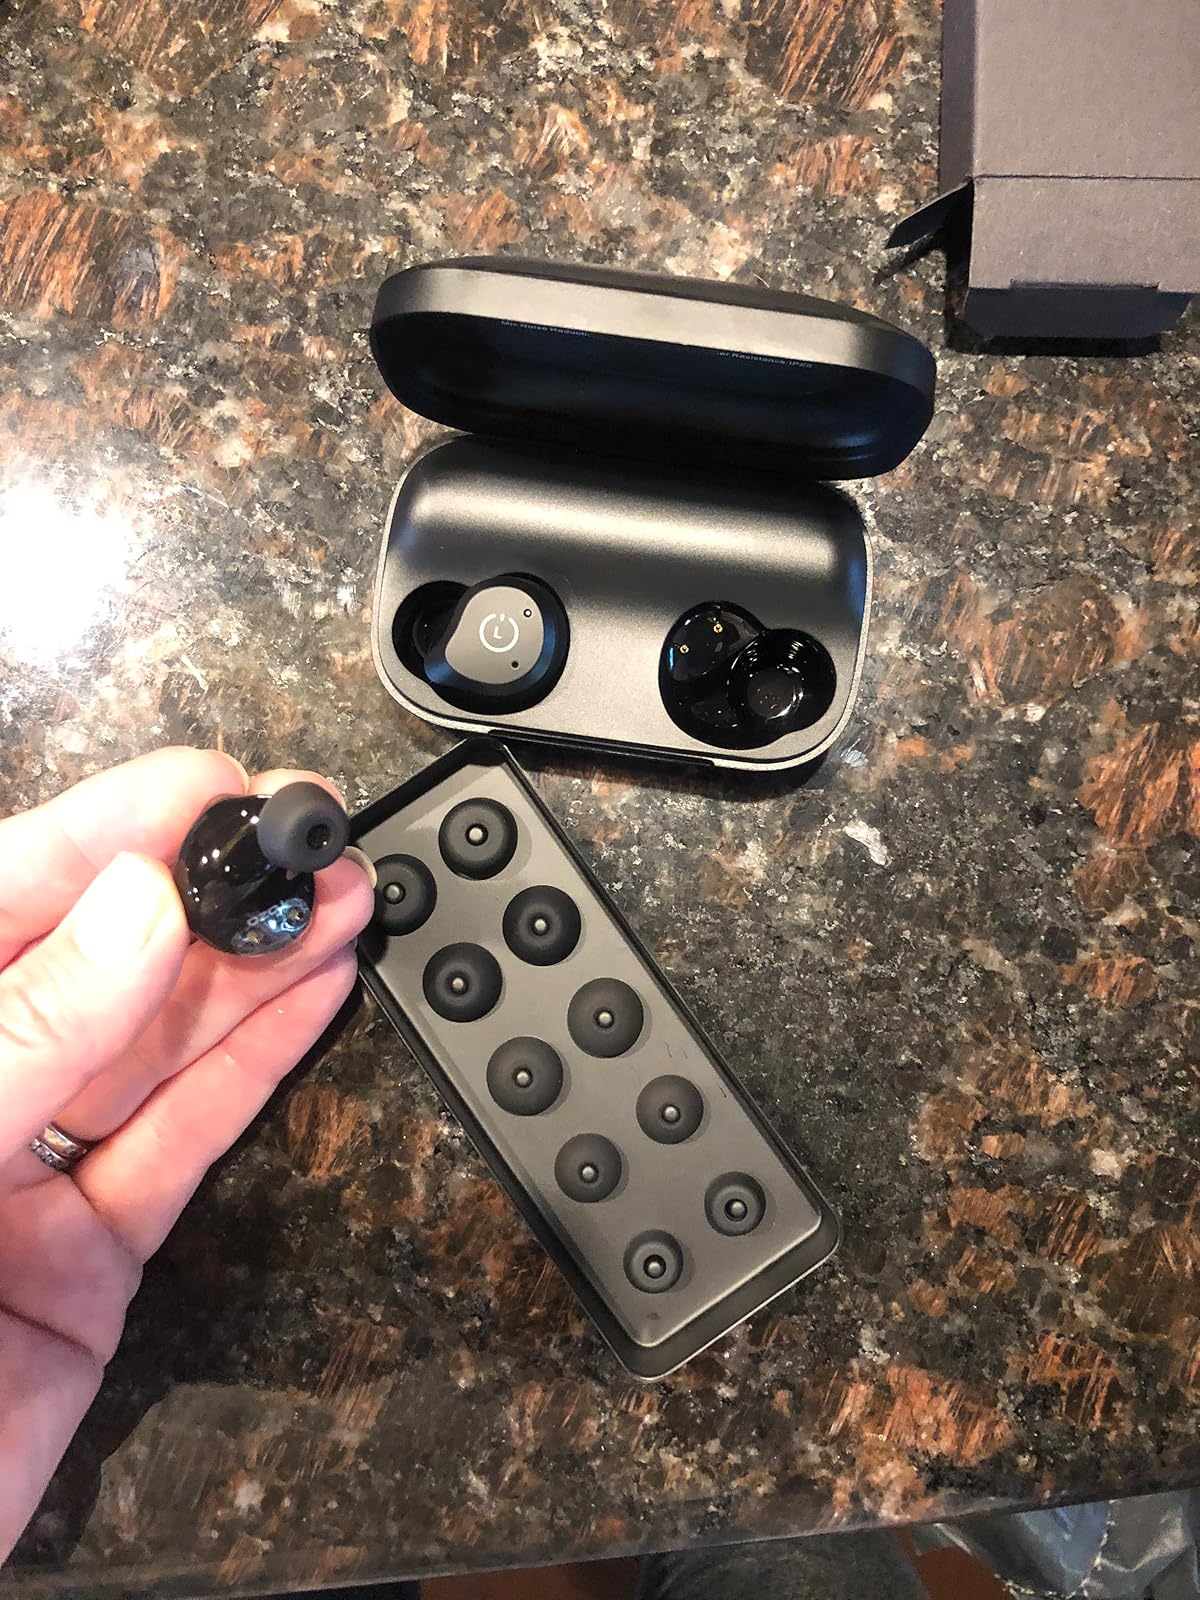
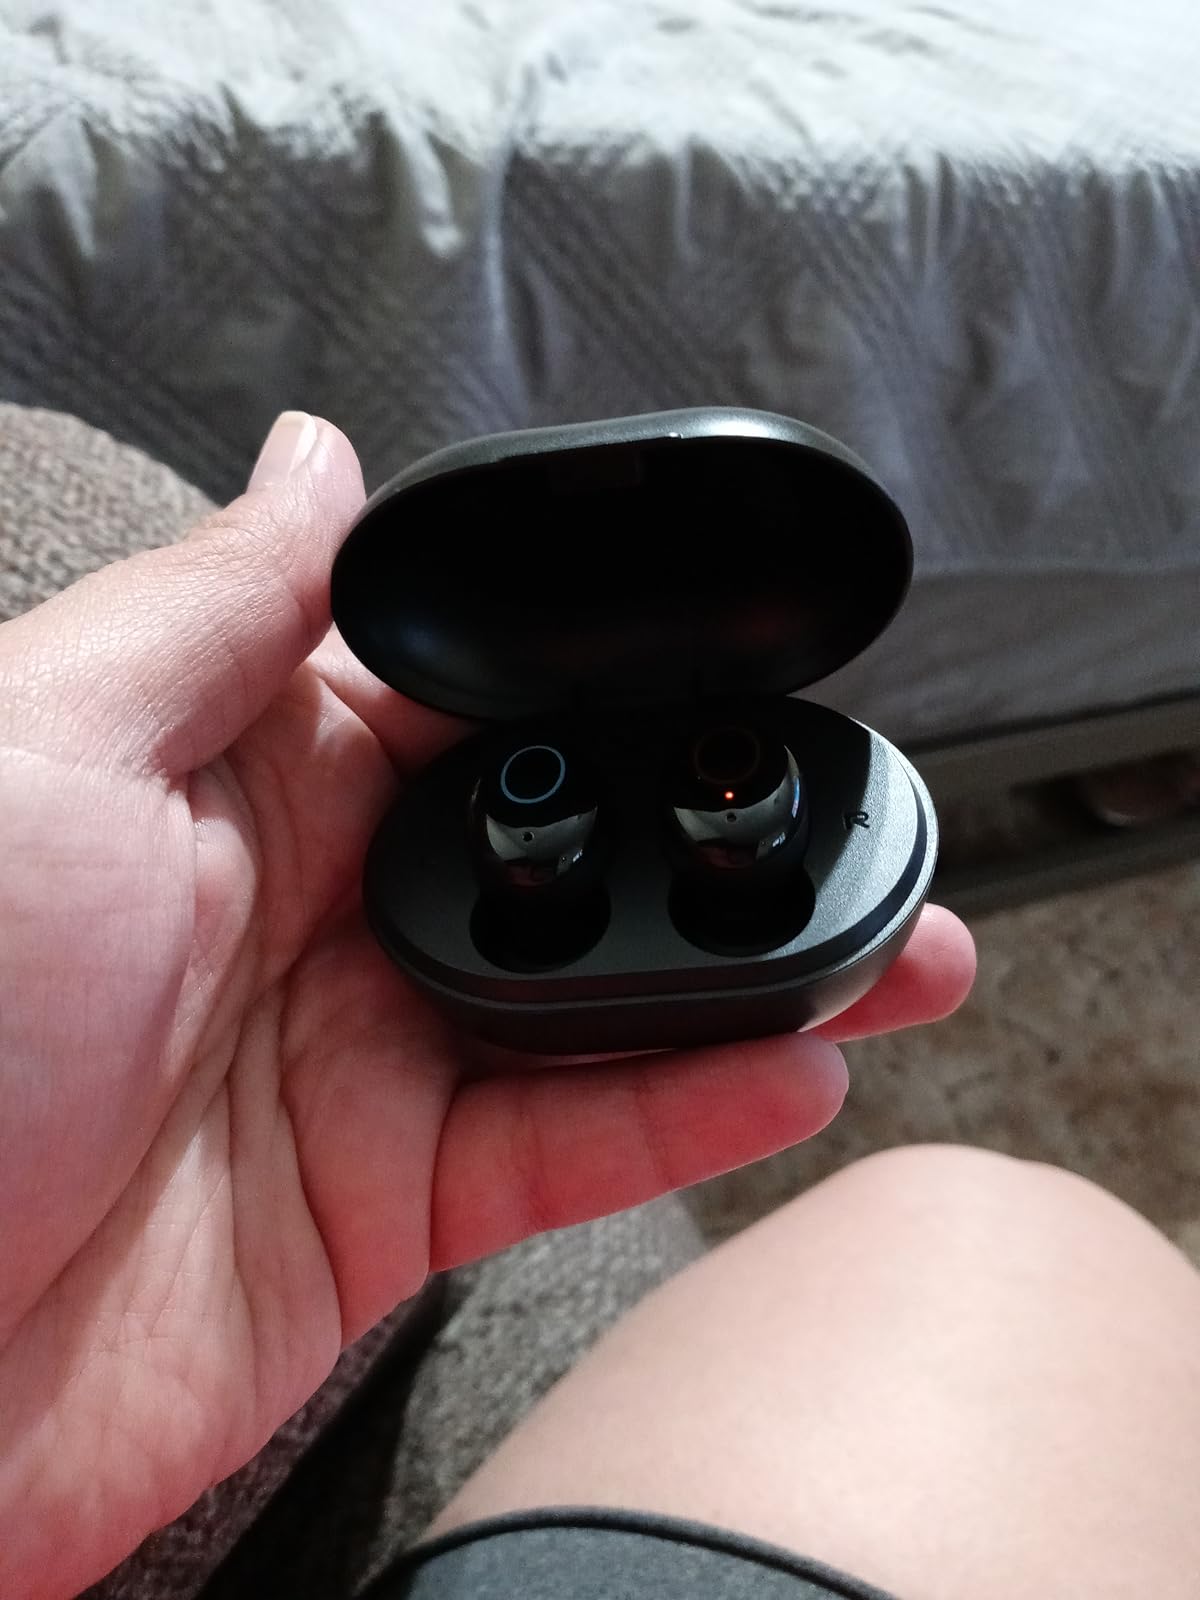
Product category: earbuds
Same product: no